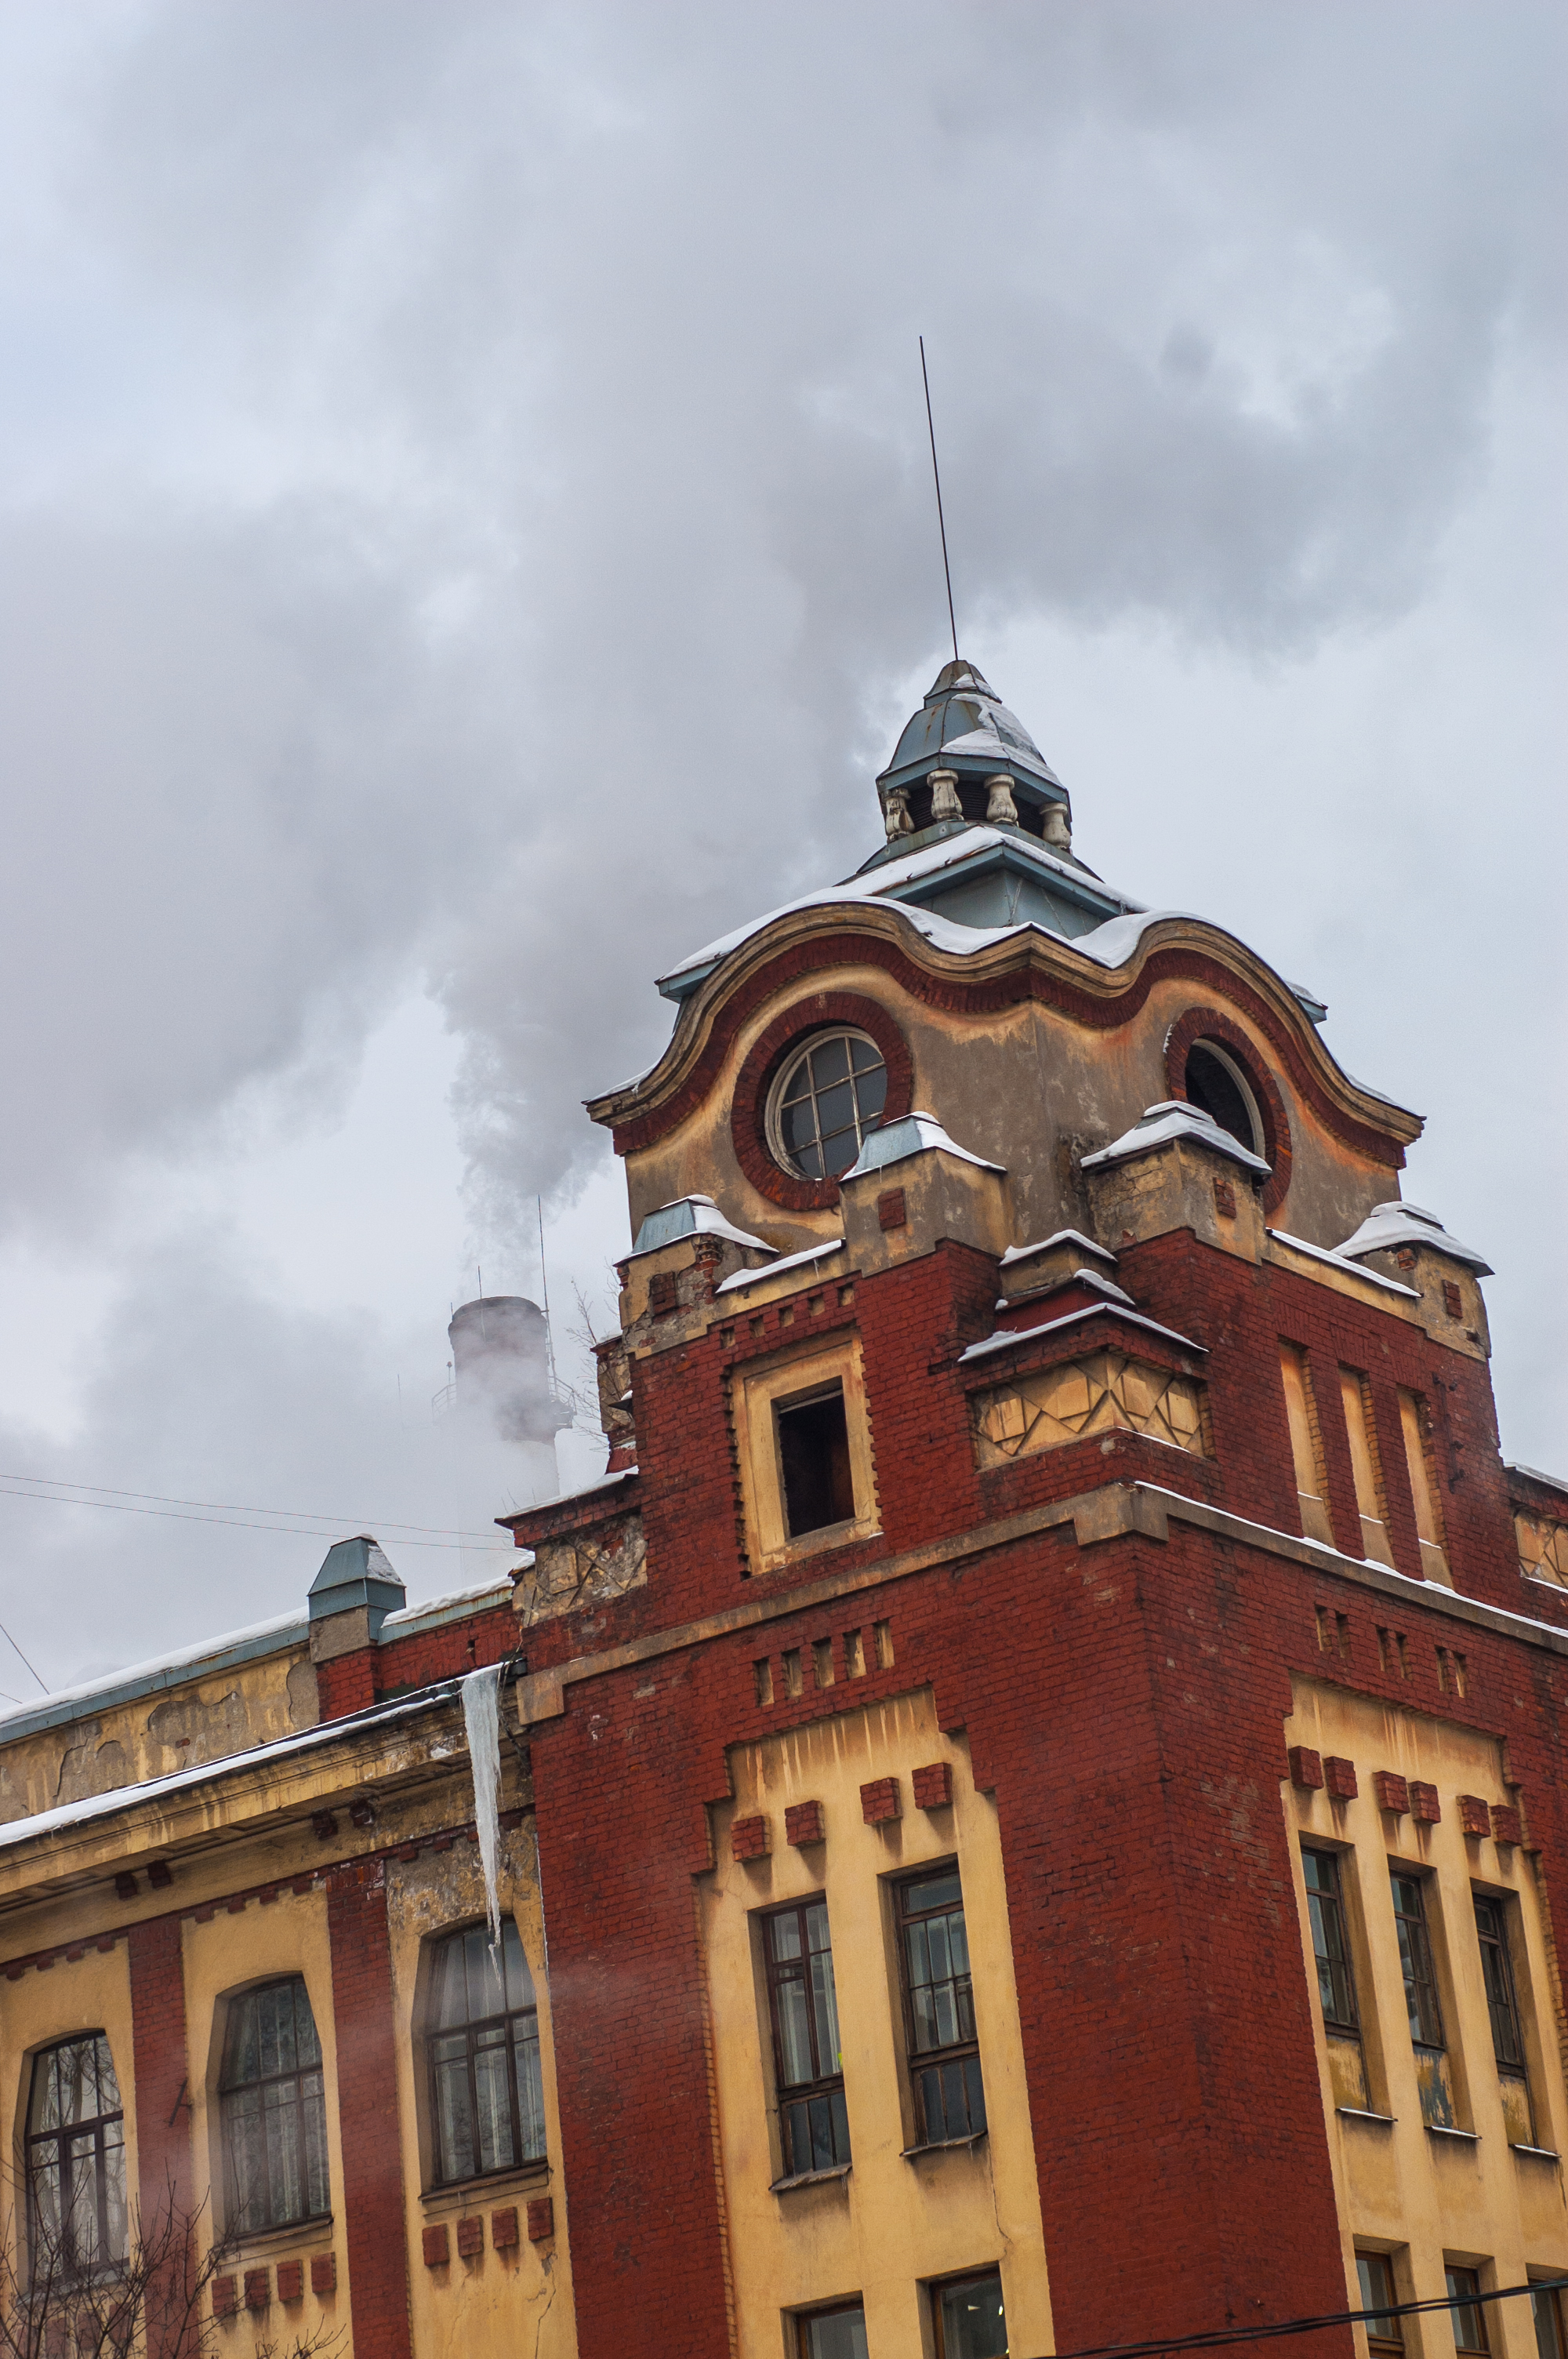
images, cloud, sky, window, building, plant, tree, brickwork, brick, city, roof, facade, tower, turret, medieval architecture, steeple, symmetry, clock tower, spire, monument, classical architecture, art, house, church, seat of local government, place of worship, bell tower, cumulus, winter, arch, mixed use, tourist attraction, listed building, sash window, historic site